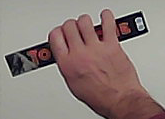
Product: toblerone_black